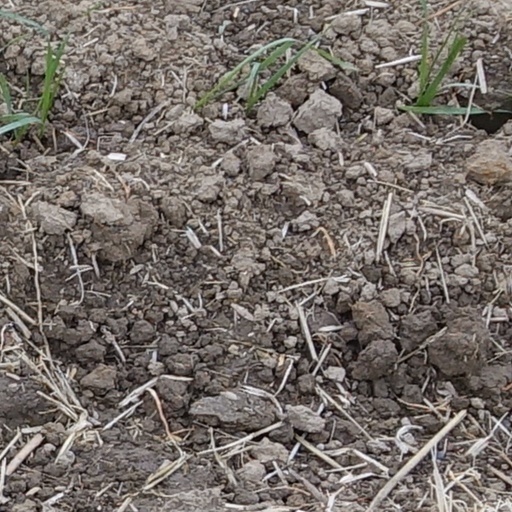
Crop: wheat